Answer in natural language. Considering the relative positions, is white rhombus toilet (marked C) above or below Doorway (marked A)? Choose between the following options: below or above
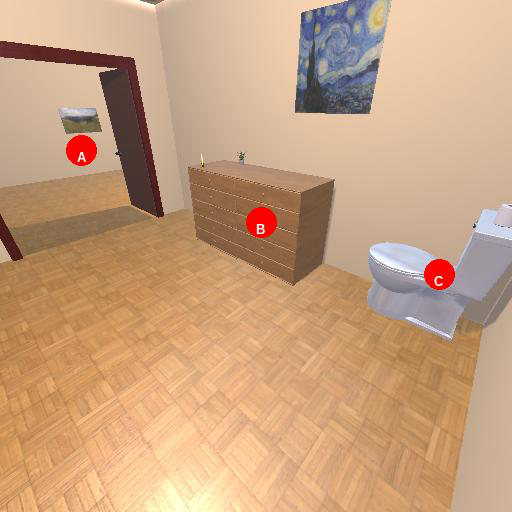
<answer>below</answer>